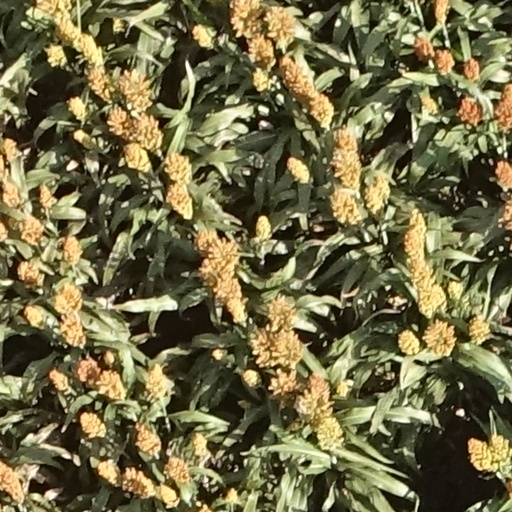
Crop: sorghum